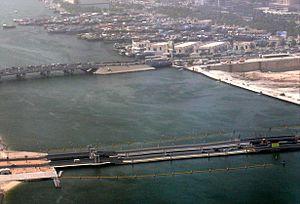
Cette liste de ponts des Émirats arabes unis a pour vocation de présenter une liste de ponts remarquables des Émirats arabes unis, tant par leurs caractéristiques dimensionnelles, que par leur intérêt architectural ou historique.